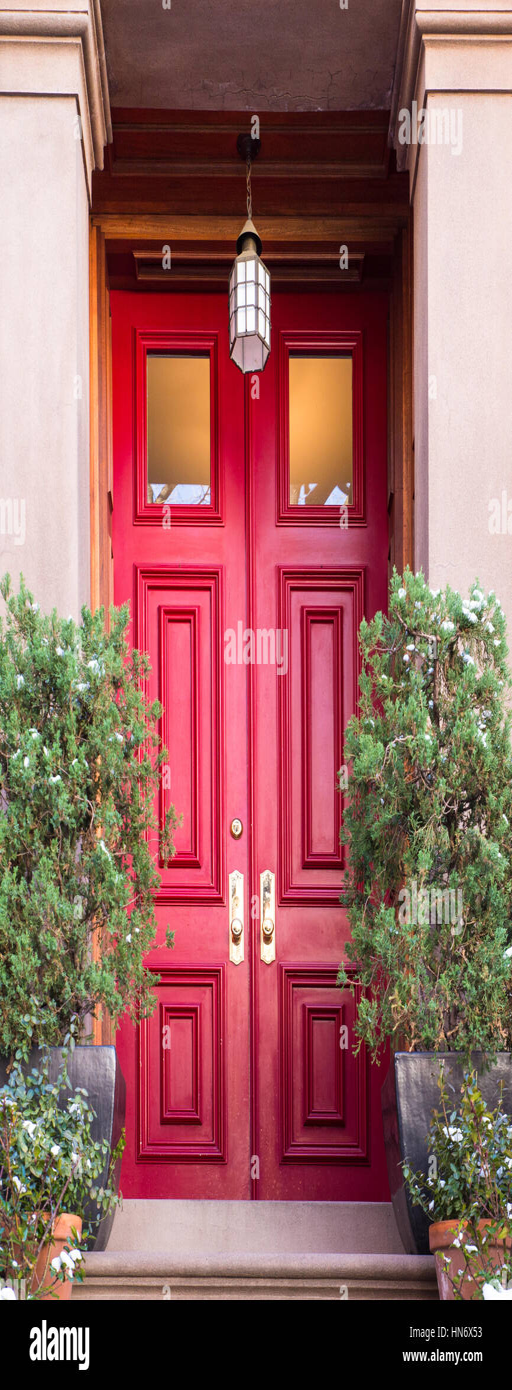
typical entrance door to an apartment building residential home